Soninke people

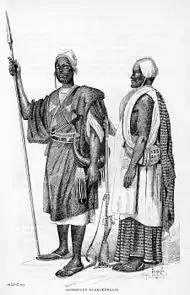
Soninke warriors

Archaeological evidence suggests that the regions where Soninke people are found were inhabited in ancient times. These stone settlements were built on the rocky promontories of Tichit-Walata and the Tagant cliffs of Southern Mauritania. Though there are no surviving records to suggest which ethnic group these people were, the settlers of this region by between 2500 BCE and 600 BCE were likely related to the Soninke and greater Mande people. A significant agro-pastoral society had developed in this prehistoric era.